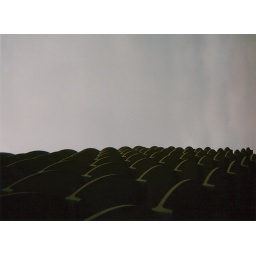
* side of building (or movie theater in space)